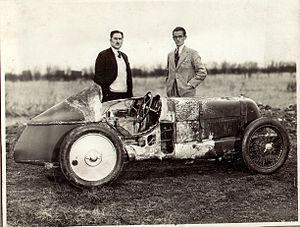
George Edward Thomas Eyston, né le 28 juin 1897 à Bampton et mort le 11 juin 1979 à Lambeth, est un pilote automobile britannique détenteur de plusieurs records de vitesse terrestre homologués.